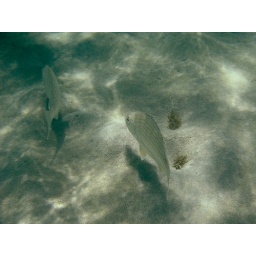
Tbe yellow chub blended in well with the pale sand color and at times were almost invisible.